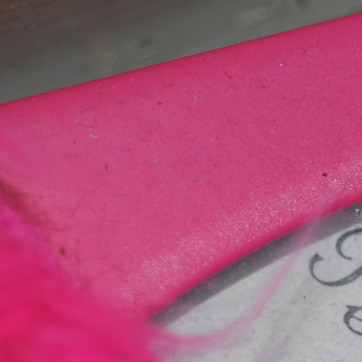
Material: plastic